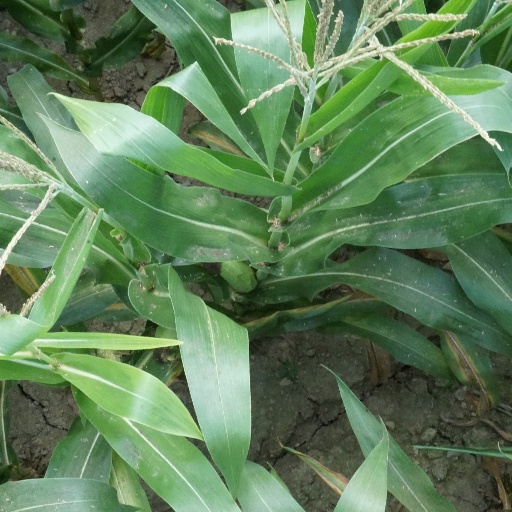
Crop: maize; corn